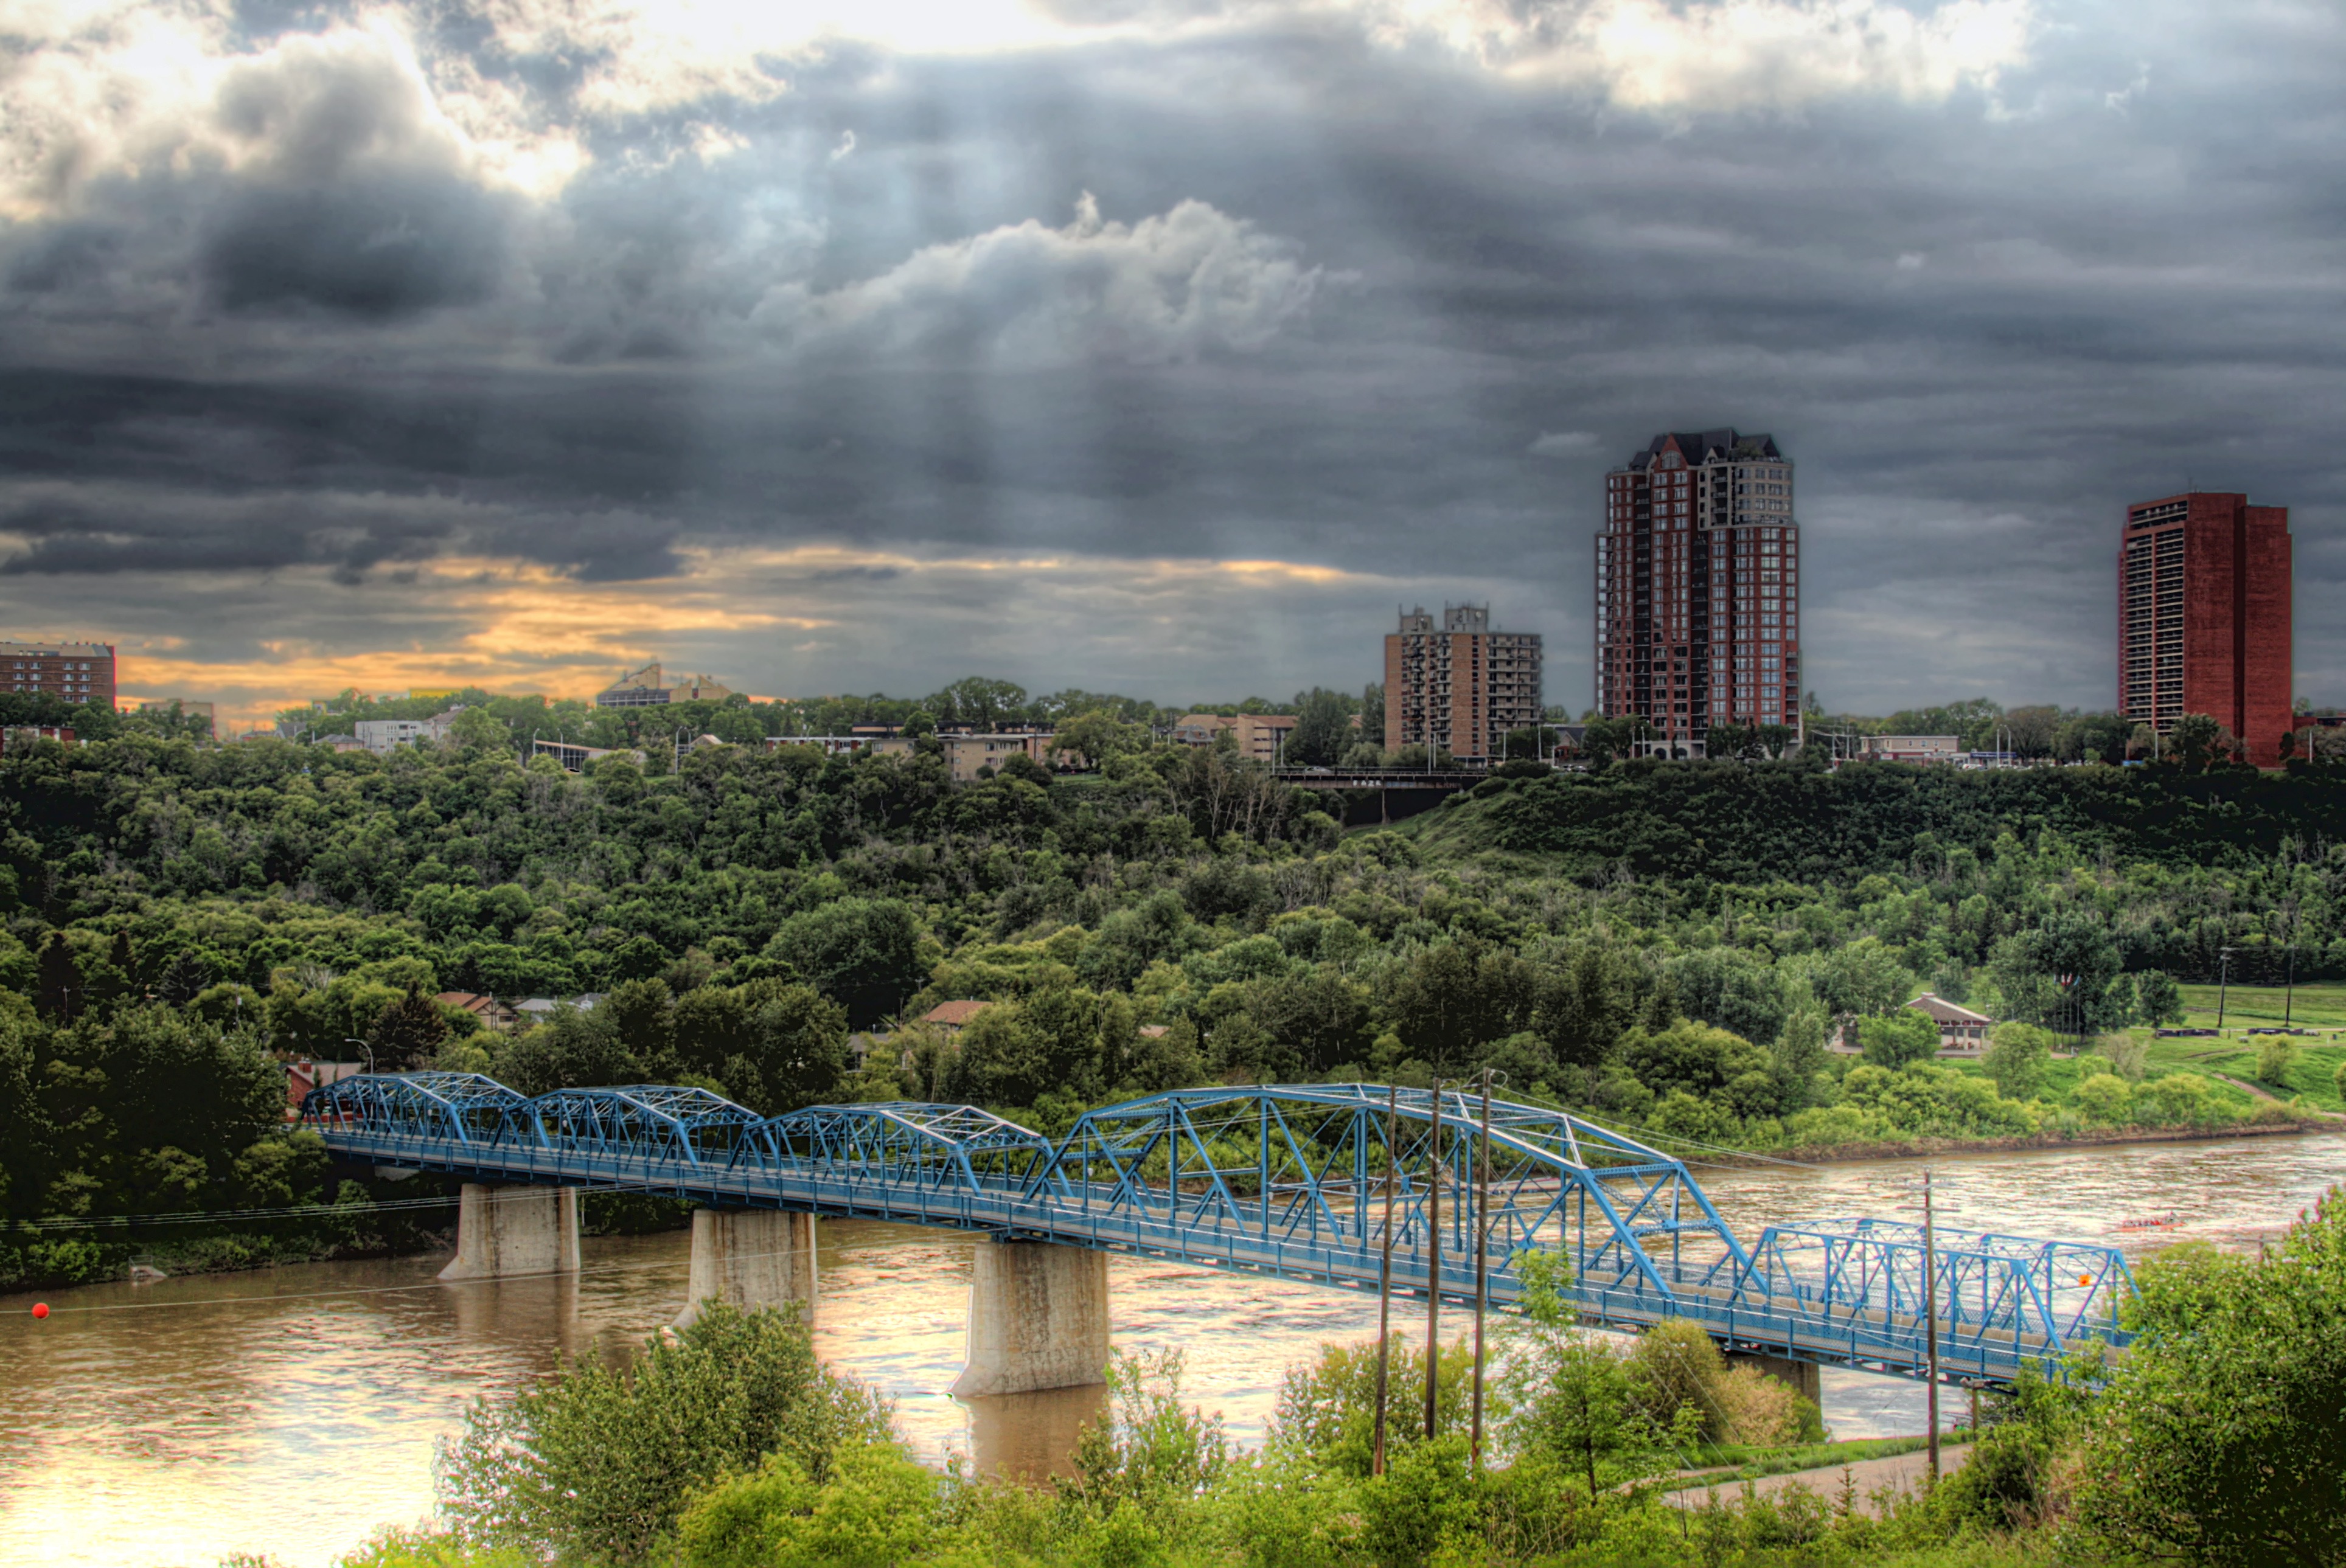
water, cloud, architecture, sky, bridge, skyline, city, skyscraper, urban, river, cityscape, downtown, transport, reflection, park, landmark, trees, outside, hdr, clouds, skyscrapers, buildings, canada, reflections, edmonton, cites, urban area, human settlement